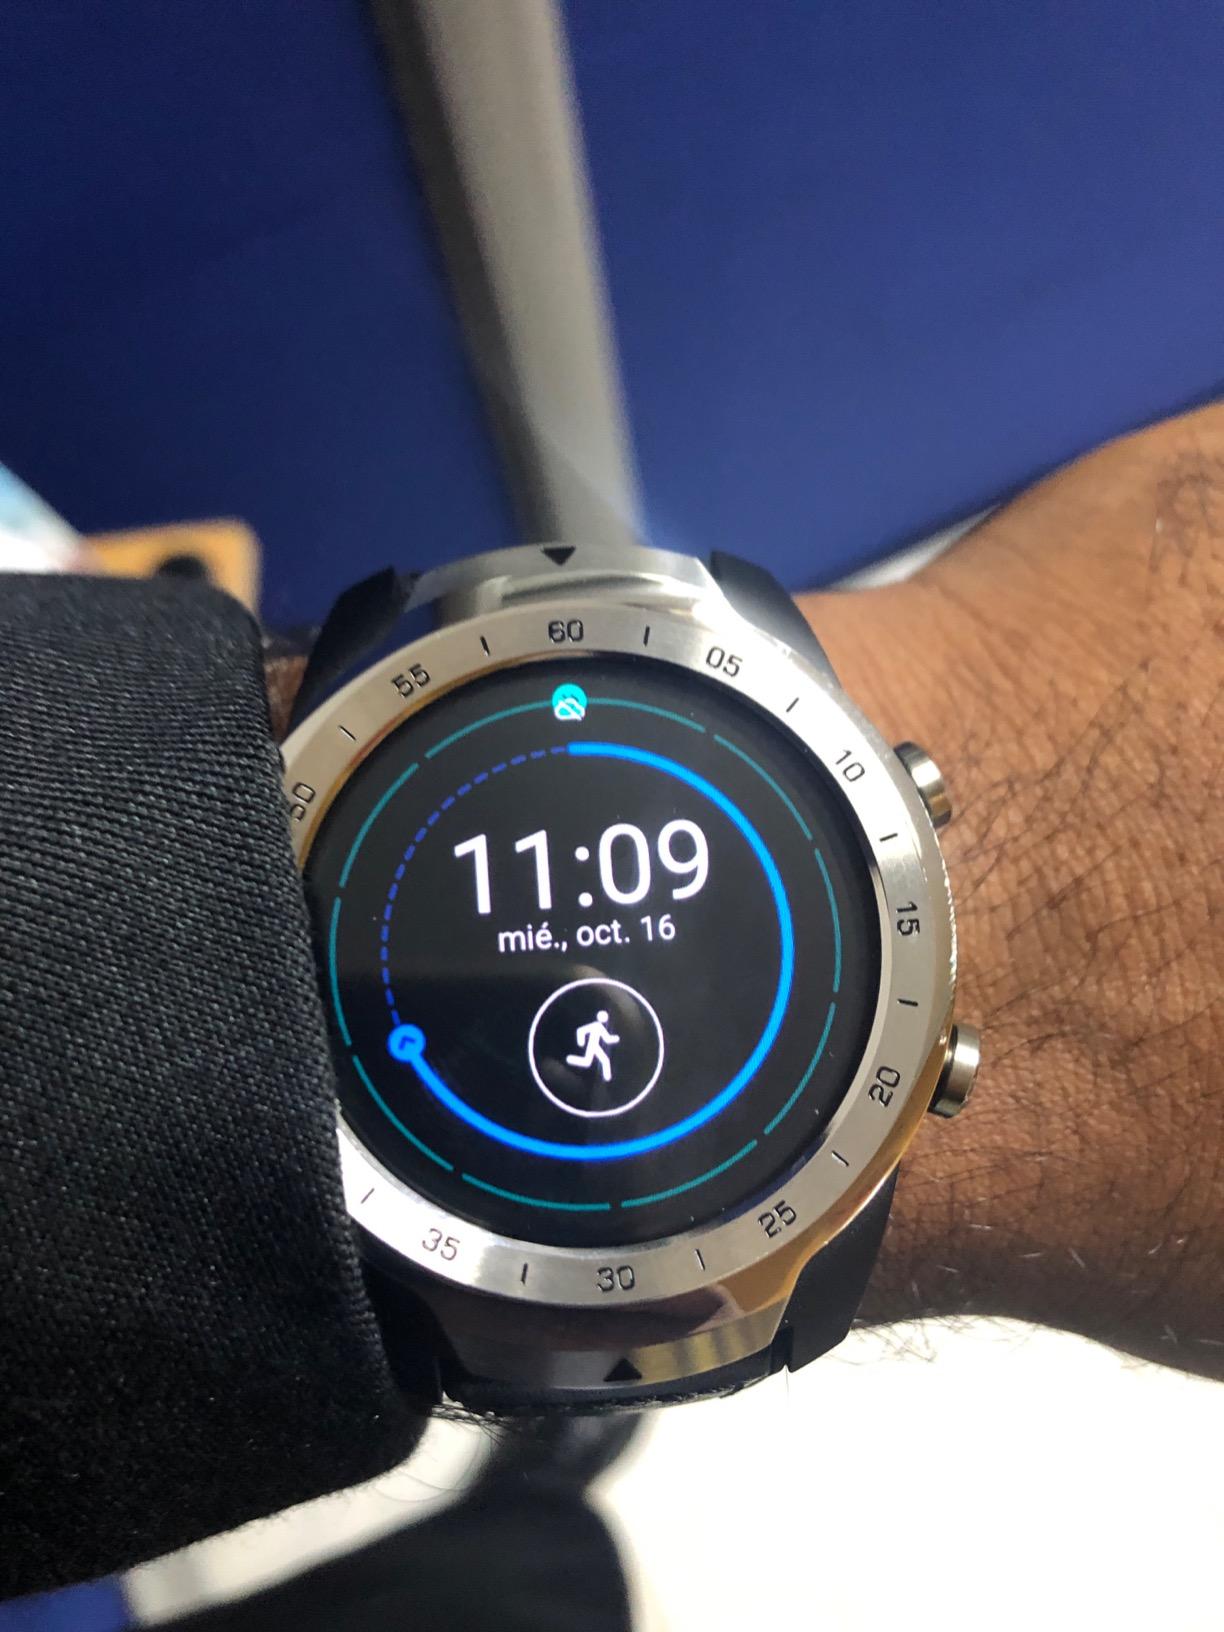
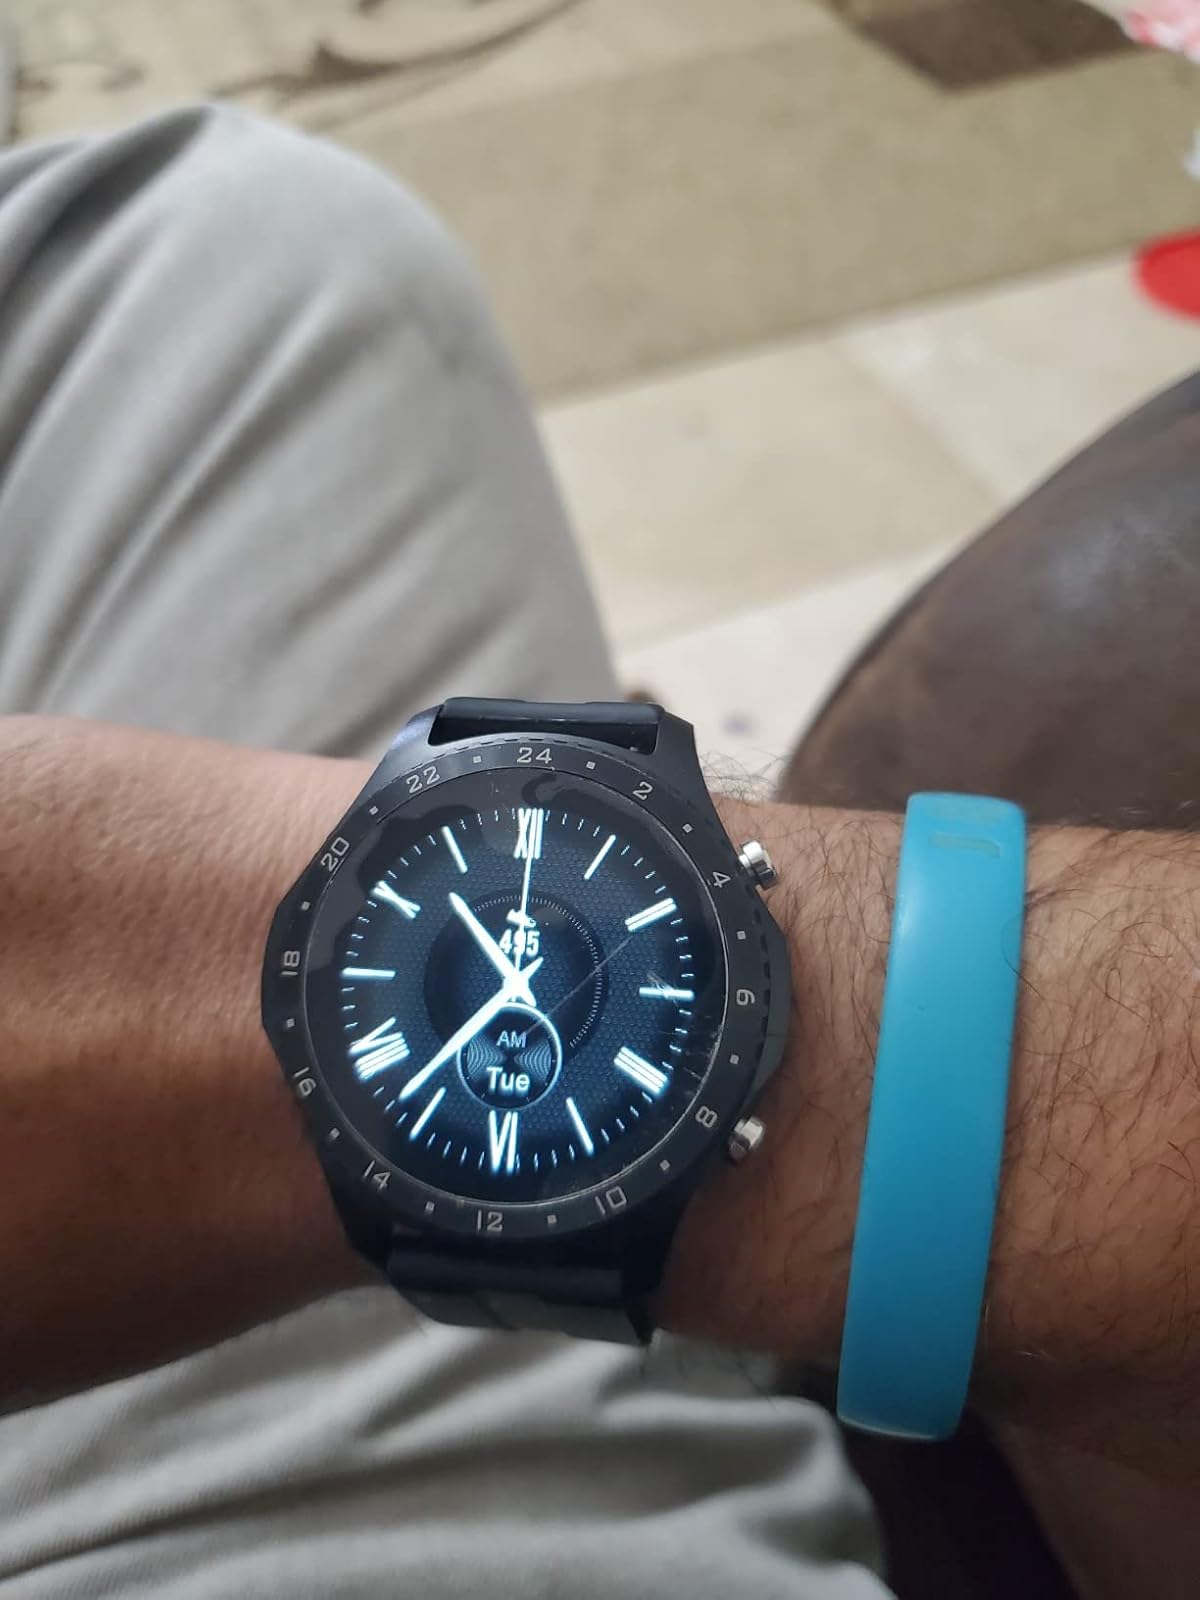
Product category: smartwatch
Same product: no